Nick Gage

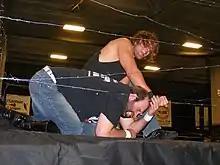
Gage wrestling Jon Moxley in 2010

At "Night of Infamy 5", problems between Gage, Lobo, and Zandig continued, leading to a Cage of Death match between the three, which called for the loser of the bout to hang up the boots and retire. Before the match started, Gage's enemy LuFisto came to the ring and entered herself in the match. Gage won by pinning Zandig, forcing the CZW owner into retirement. The next month, Gage was scheduled to face LuFisto in a one on one match, but LuFisto was injured and the match was canceled. Gage would end up facing his brother, Justice Pain, for Pain's CZW Heavyweight Championship at CZW's eight anniversary show, H8. The match ended early due to the result of Gage receiving a stinger, as a result of a botched Pain Thriller from his brother. Nick Gage would remain out of action until the end of the year.